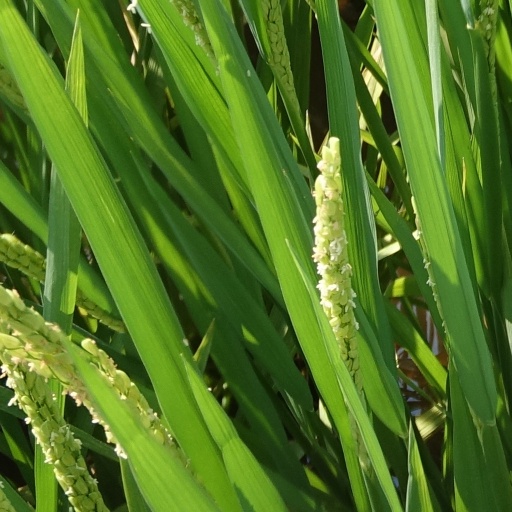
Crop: rice